Men in Vogue

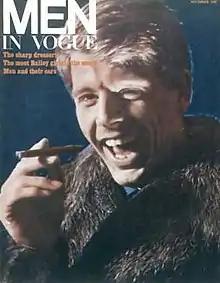
The first issue, November 1965, featuring Edward Fox

Men in Vogue was a British magazine of male fashion from the same publishers as "Vogue". It was first published in 1965, and ceased publication in 1970. The magazine was closely associated with the peacock revolution in English men's fashion in the 1960s for which Christopher Gibbs, an editor of the shopping guide in "Men in Vogue", was a style leader with his "louche dandyism". Other editors of the magazine were Robert Harling and Beatrix Miller.